Decolonisation of Africa

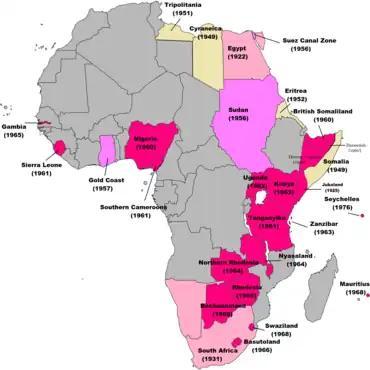
British decolonisation in Africa. By 1980, each British colony was decolonized.

On 6 March 1957, Ghana (formerly the Gold Coast) became the first sub-Saharan African country to gain its independence from European colonisation. Starting with the 1945 Pan-African Congress, the Gold Coast's (modern-day Ghana's) independence leader Kwame Nkrumah made his focus clear. In the conference's declaration, he wrote, "We believe in the rights of all peoples to govern themselves. We affirm the right of all colonial peoples to control their own destiny. All colonies must be free from foreign imperialist control, whether political or economic."